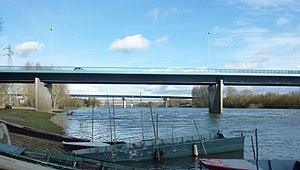
Vue des 3 premiers ponts de la Maine à l'entrée d'Angers
Le viaduc de la Maine est un ouvrage d'art permettant le passage de l'autoroute A11 par la ville d'Angers, sur la Maine dans son parcours du contournement nord d'Angers. Il rejoint alors les Hauts de Saint-Aubin au quartier Saint-Serge.
Le pont Jean-Moulin est un pont traversant la Maine en amont d'Angers près de l'île Saint-Aubin. Il fut inauguré en juillet 1989 et devint ainsi le cinquième pont de la ville. Le pont permet de relier le plateau des Capucins au quartier de Saint-Serge.